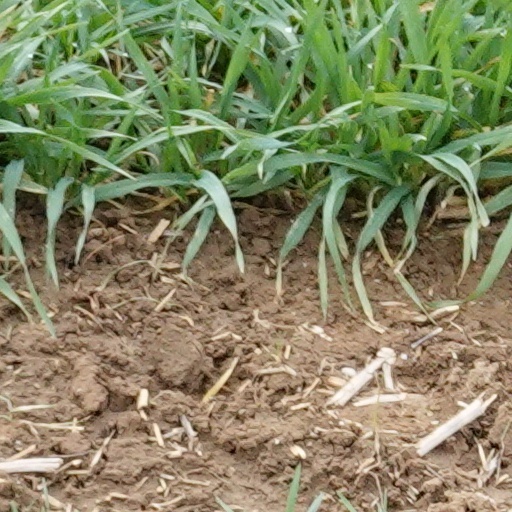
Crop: wheat